Seven Sinners (1925 film)

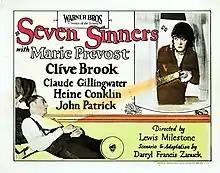
Lobby card

Seven Sinners is a 1925 American black-and-white silent comedy crime film directed by Lewis Milestone and written by Milestone and Darryl F. Zanuck. The film was produced by Warner Bros. Pictures.